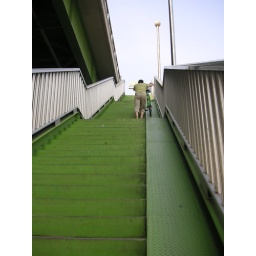
To cross a bridge with a bicycle in Seoul, first you have to actually get to the bridge. This is how...